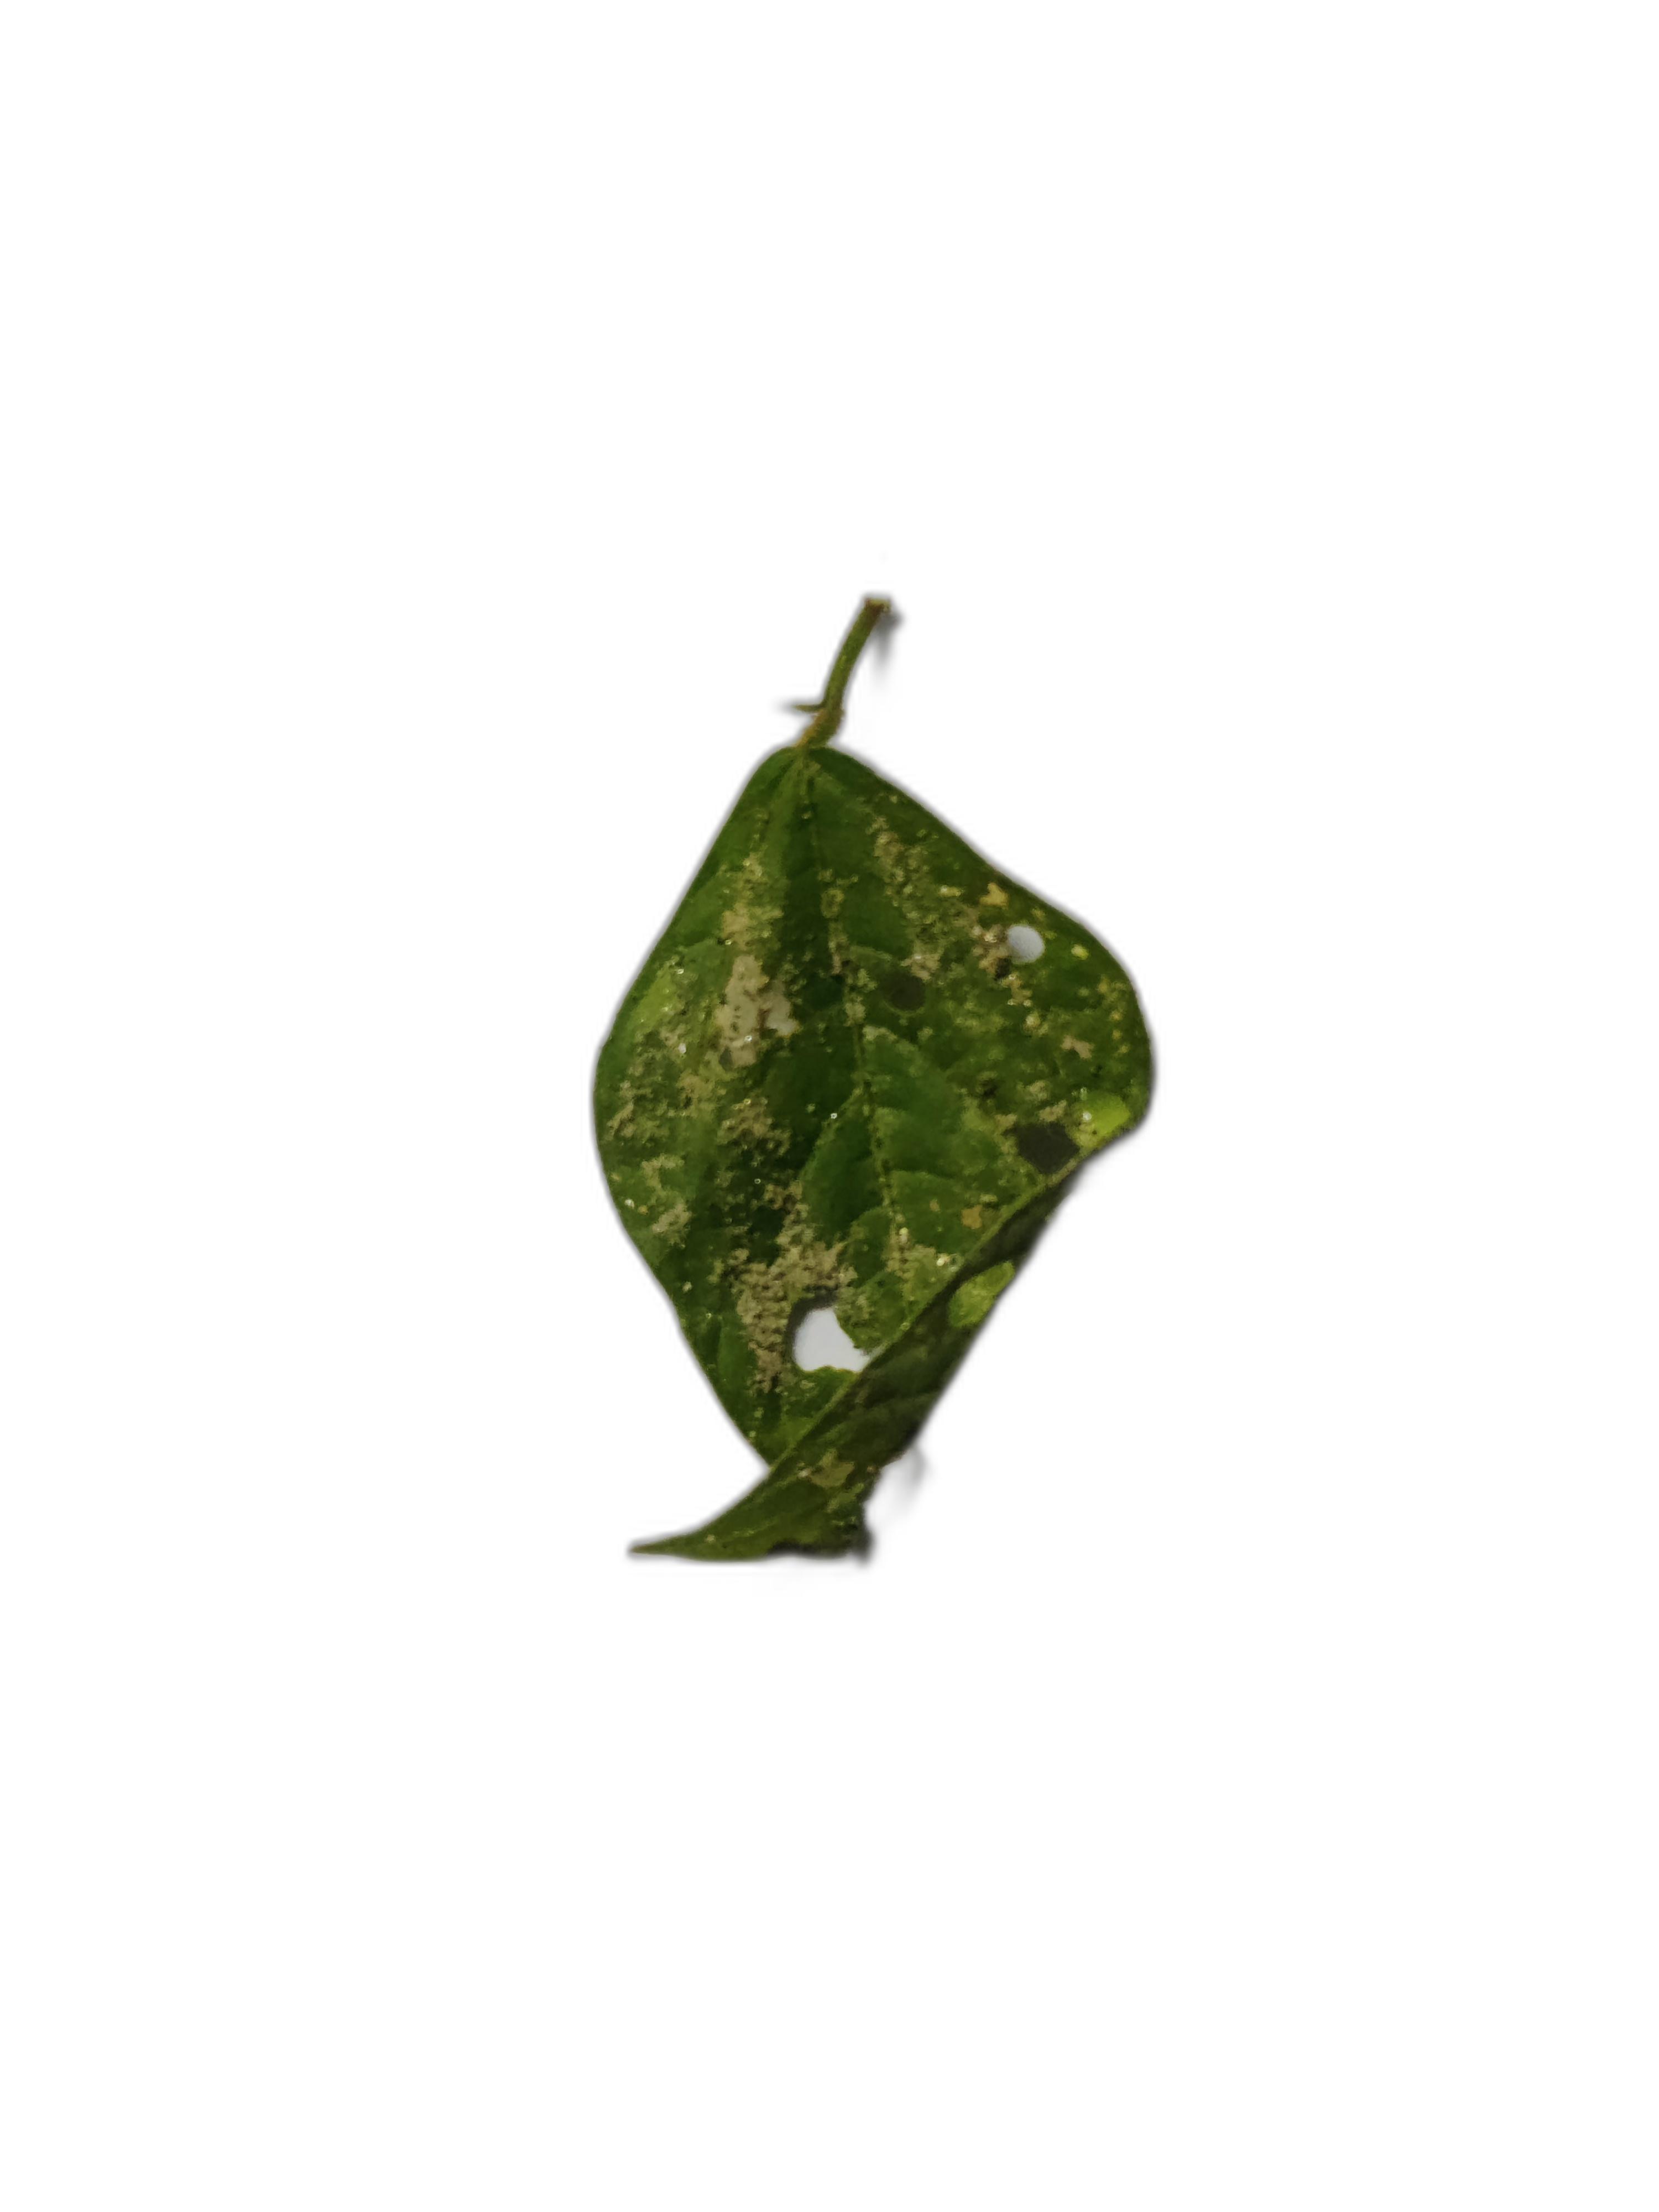
Label: Insect